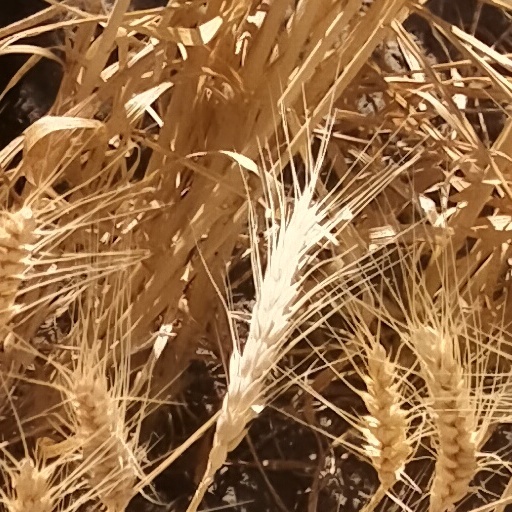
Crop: wheat